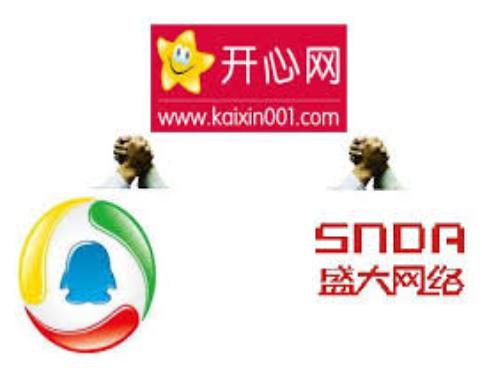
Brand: kaixinwang
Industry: Others